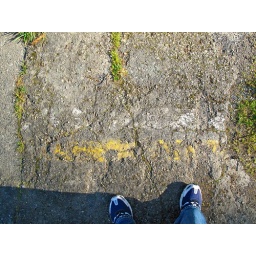
Old highway bridge that was torn out in a flood.